MLS Cup 2000

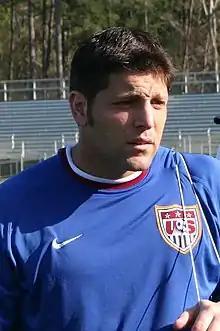
Goalkeeper Tony Meola was named the league MVP and set an MLS record with 16 shutouts during the regular season.

The Kansas City Wizards (originally the "Wiz") qualified for the playoffs in their first two seasons, finishing atop the Western Conference in 1997, but had never appeared in the MLS Cup final. The Wizards then finished with a 12–20 record in 1998 and failed to qualify for the playoffs under head coach Ron Newman, who was fired after a 0–7 start the following year. Newman was replaced by Bob Gansler, who finished the 1999 season with a 8–24 record, the second-worst in the league, while rebuilding the team's roster. Several members of the inaugural season's team, including forward Vitalis Takawira and defenders Sean Bowers and Scott Uderitz, were waived by the Wizards at the end of the 1999 season, while Alexi Lalas announced his retirement.